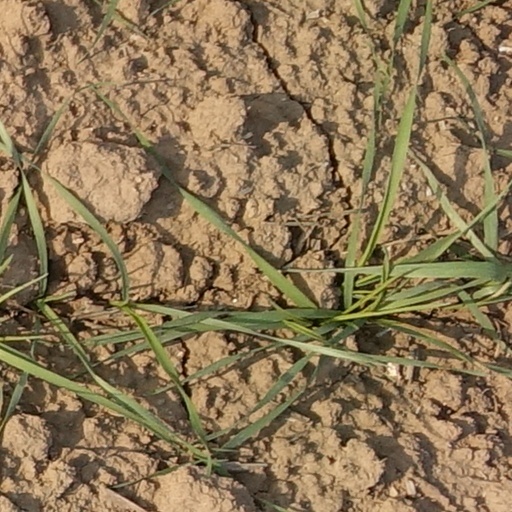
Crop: wheat